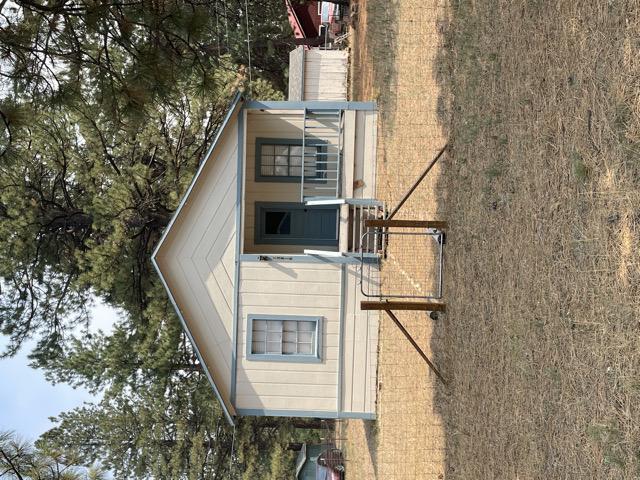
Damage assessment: no_damage